Sky position (RA, Dec in degrees): 191.437, 19.177
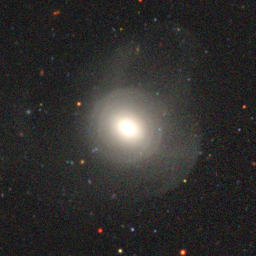
Galaxy morphology: Round Smooth Galaxies